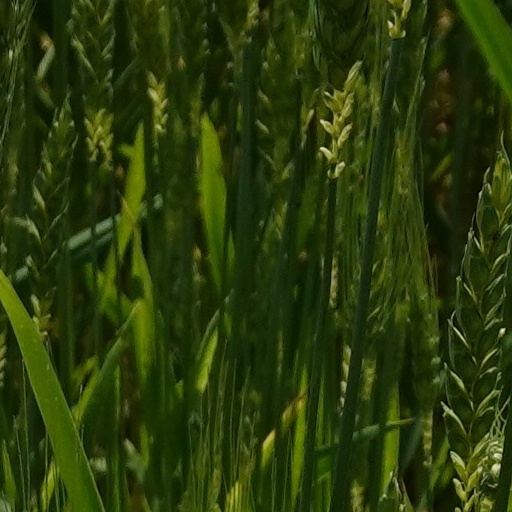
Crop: wheat